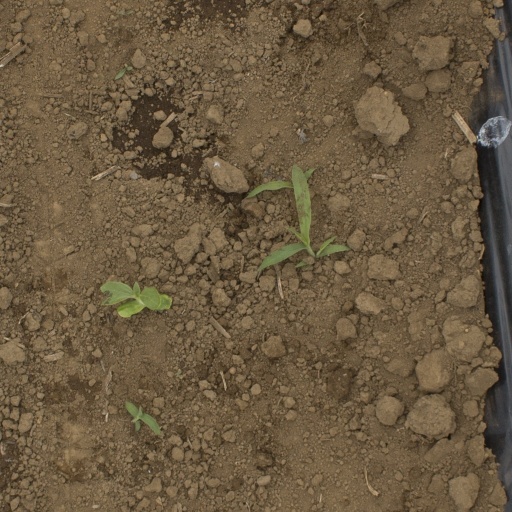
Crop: Jerusalem artichoke